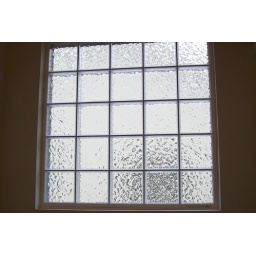
Glass block window above the Owner's tub for privacy while allowing natural light.